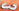
Number: 3